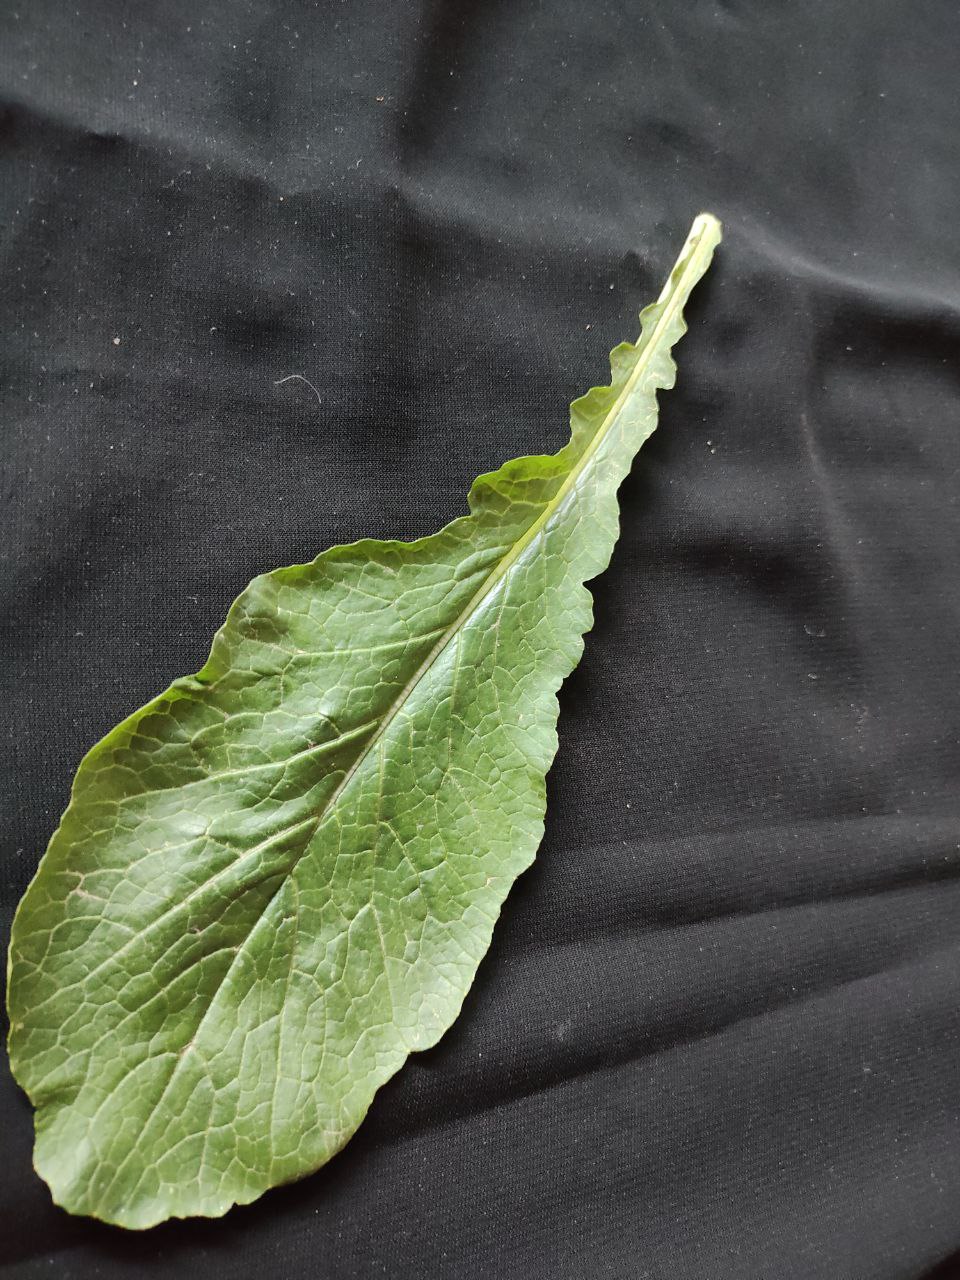
Label: Fresh leaf